Will Blunderfield

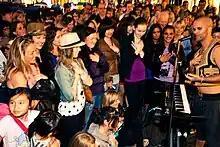
Will Blunderfield (right) at Robson Street in Vancouver, July 2010.

Mark William Kent Blunderfield (born July 18, 1985) is a Canadian singer-songwriter and yoga teacher. He is signed to Nettwerk Records/Sony Music (WMG) with music released through Spirit Voyage Records. Since 2021, Blunderfield has received media attention for his "male rewilding" practice, which uses methods including semen retention to help men "connect with their bodies and each other".